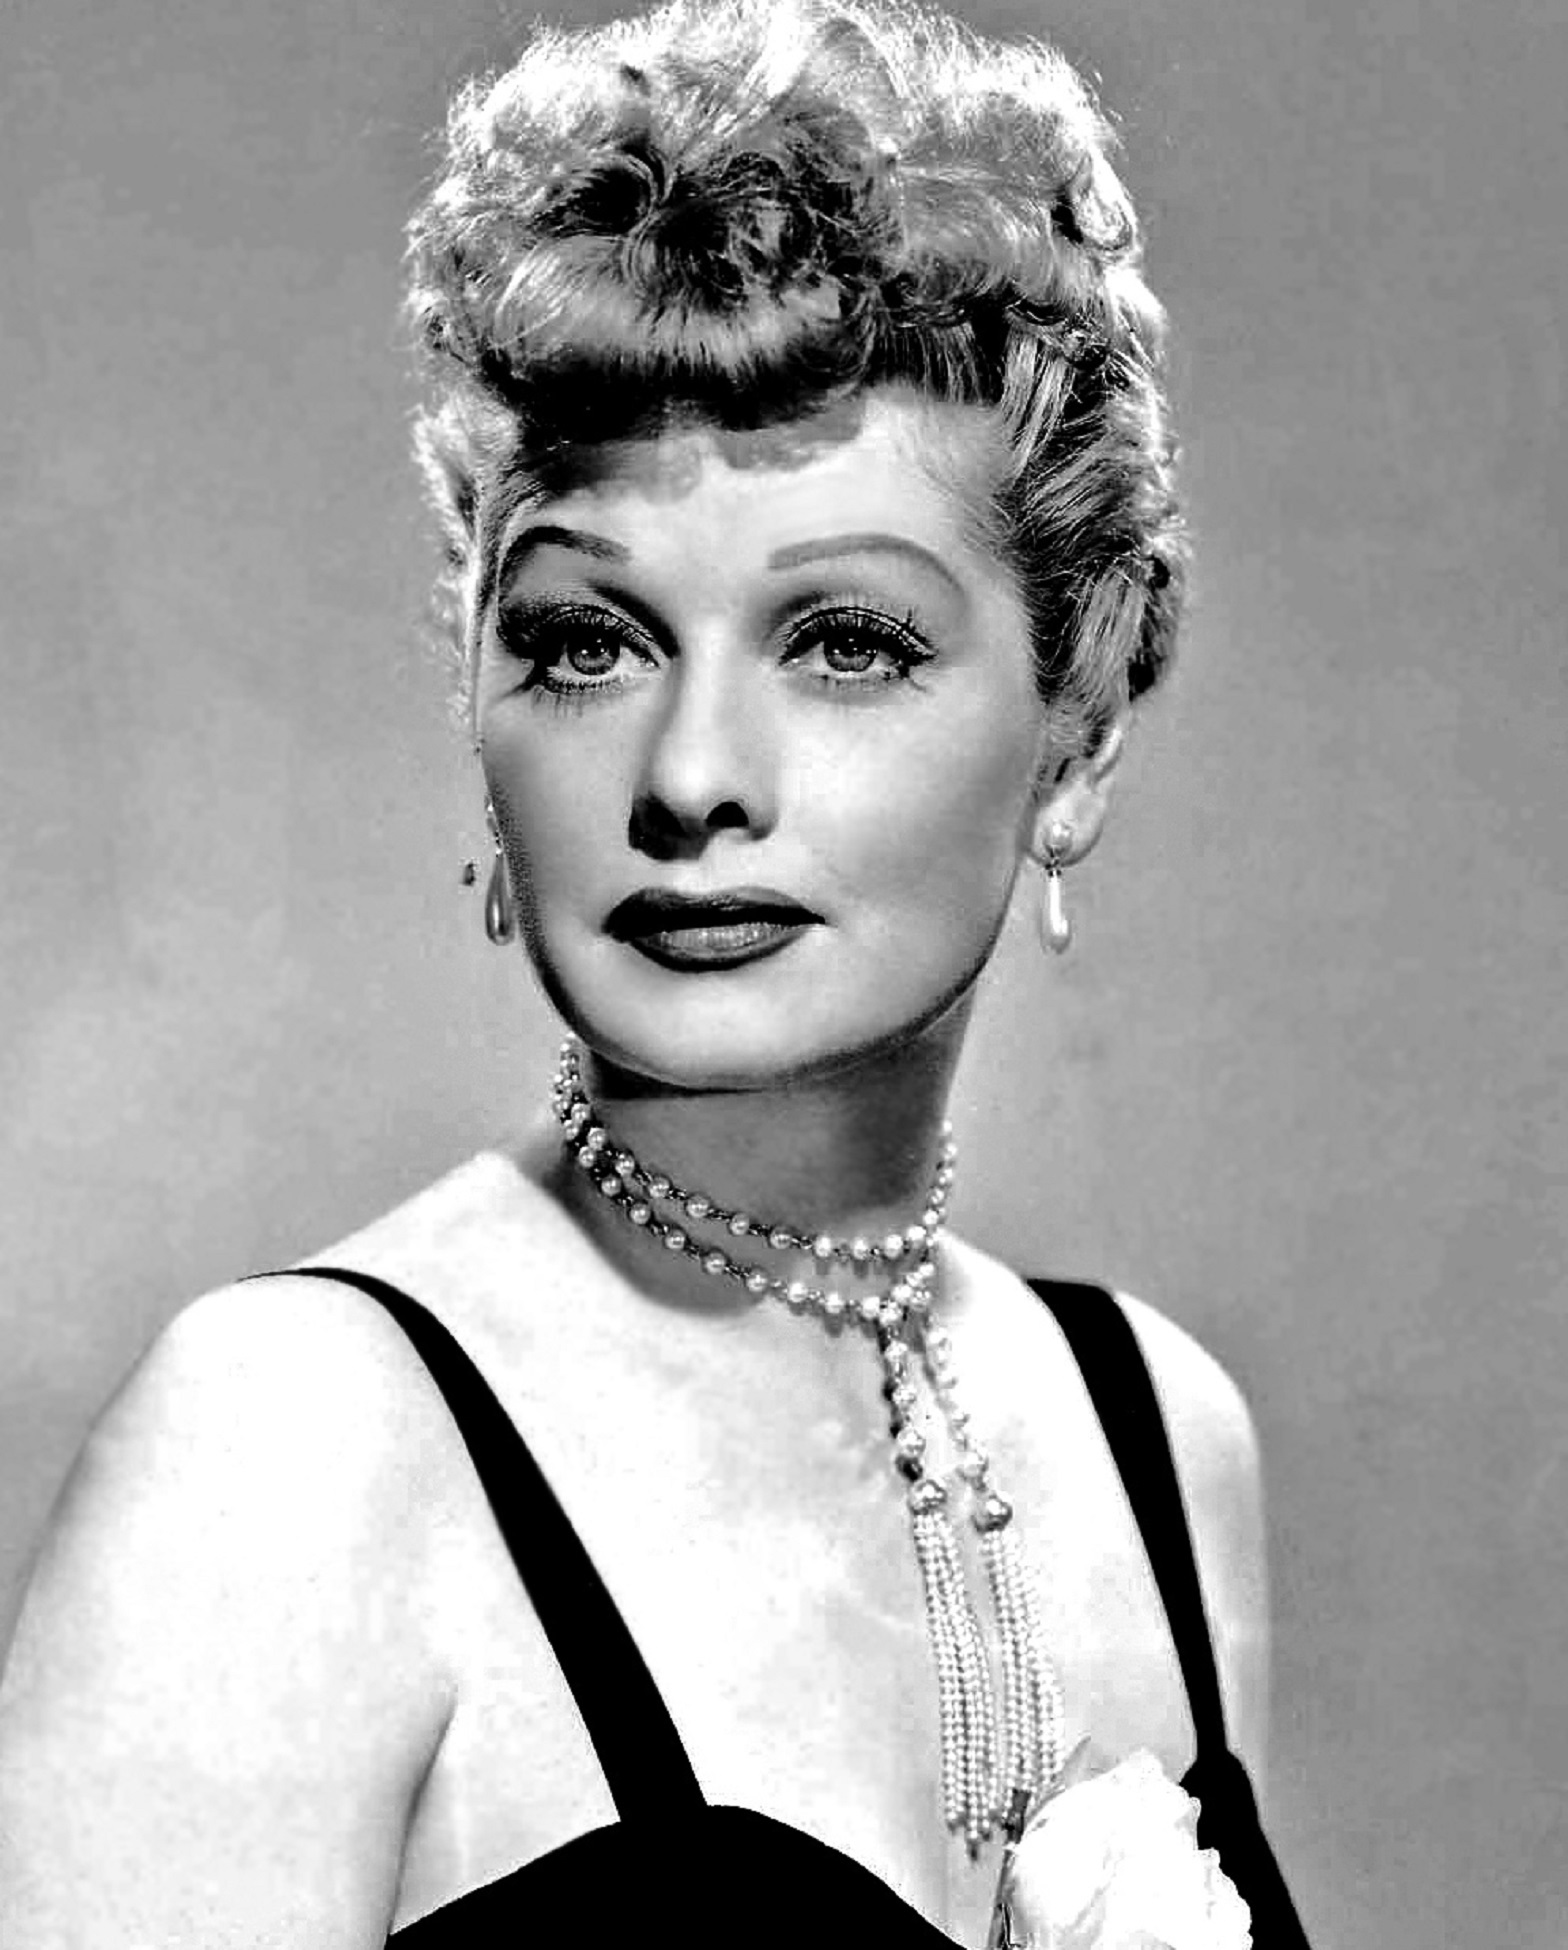
black and white, hair, star, film, hollywood, singer, portrait, model, fashion, television, monochrome, hairstyle, beauty, celebrity, popular, broadway, actress, photo shoot, monochrome photography, lucille ball, comedienne, studio executive, sitcoms, i love lucy, the lucy desi comedy hour, lucy show, here's lucy, life with lucy, influential, ricky ricardo, desilu